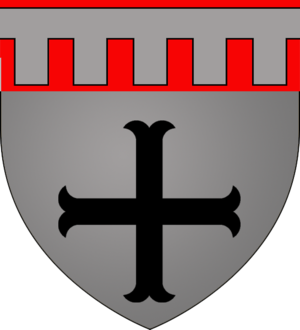
Armoiries de la commune luxembourgeoise de Bech
Bech est une localité luxembourgeoise et le chef-lieu de la commune portant le même nom située dans le canton d'Echternach.
Cette page donne les armoiries des communes du Luxembourg.